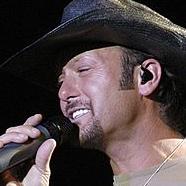
Age: 35